St Mary the Virgin, Gillingham, Dorset

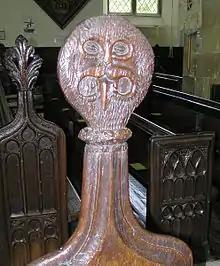
Bench ends include the grotesque

There is believed to have been a Christian presence in the area since Anglo-Saxon days, evidence being a stone with a complicated interlaced pattern, now in the museum, which is believed to be the remains of a 9th-century cross – either a preaching cross or a grave marker. But most of the current building, particularly the nave, dates from an early Victorian rebuild. The chancel (choir and sanctuary) however, is older; the five great pointed windows with their trefoil heads, which stand on the south side of the chancel, show that it was built in the Decorated Gothic style popular in the 14th century. On the north wall of the chancel, only two feet above the floor, can be seen the archway of an Easter Sepulchre.